OGLE-TR-113b

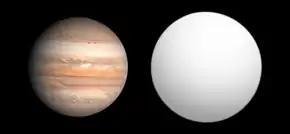
Size comparison of OGLE-TR-113b with Jupiter

OGLE-TR-113b is an extrasolar planet orbiting the star OGLE-TR-113.